Japanese destroyer Uranami (1928)

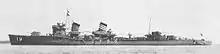
Another view of "Uranami"

Construction of the advanced "Fubuki"-class destroyers was authorized as part of the Imperial Japanese Navy's expansion program from fiscal 1923, intended to give Japan a qualitative edge with the world's most modern ships. The "Fubuki" class had performance that was a quantum leap over previous destroyer designs, so much so that they were designated . The large size, powerful engines, high speed, large radius of action and unprecedented armament gave these destroyers the firepower similar to many light cruisers in other navies. "Uranami", built at the Uraga Dock Company was laid down on 28 April 1927, launched on 29 November 1928 and commissioned on 30 June 1929. Originally assigned hull designation "Destroyer No. 44", she was renamed "Uranami" in 1935.